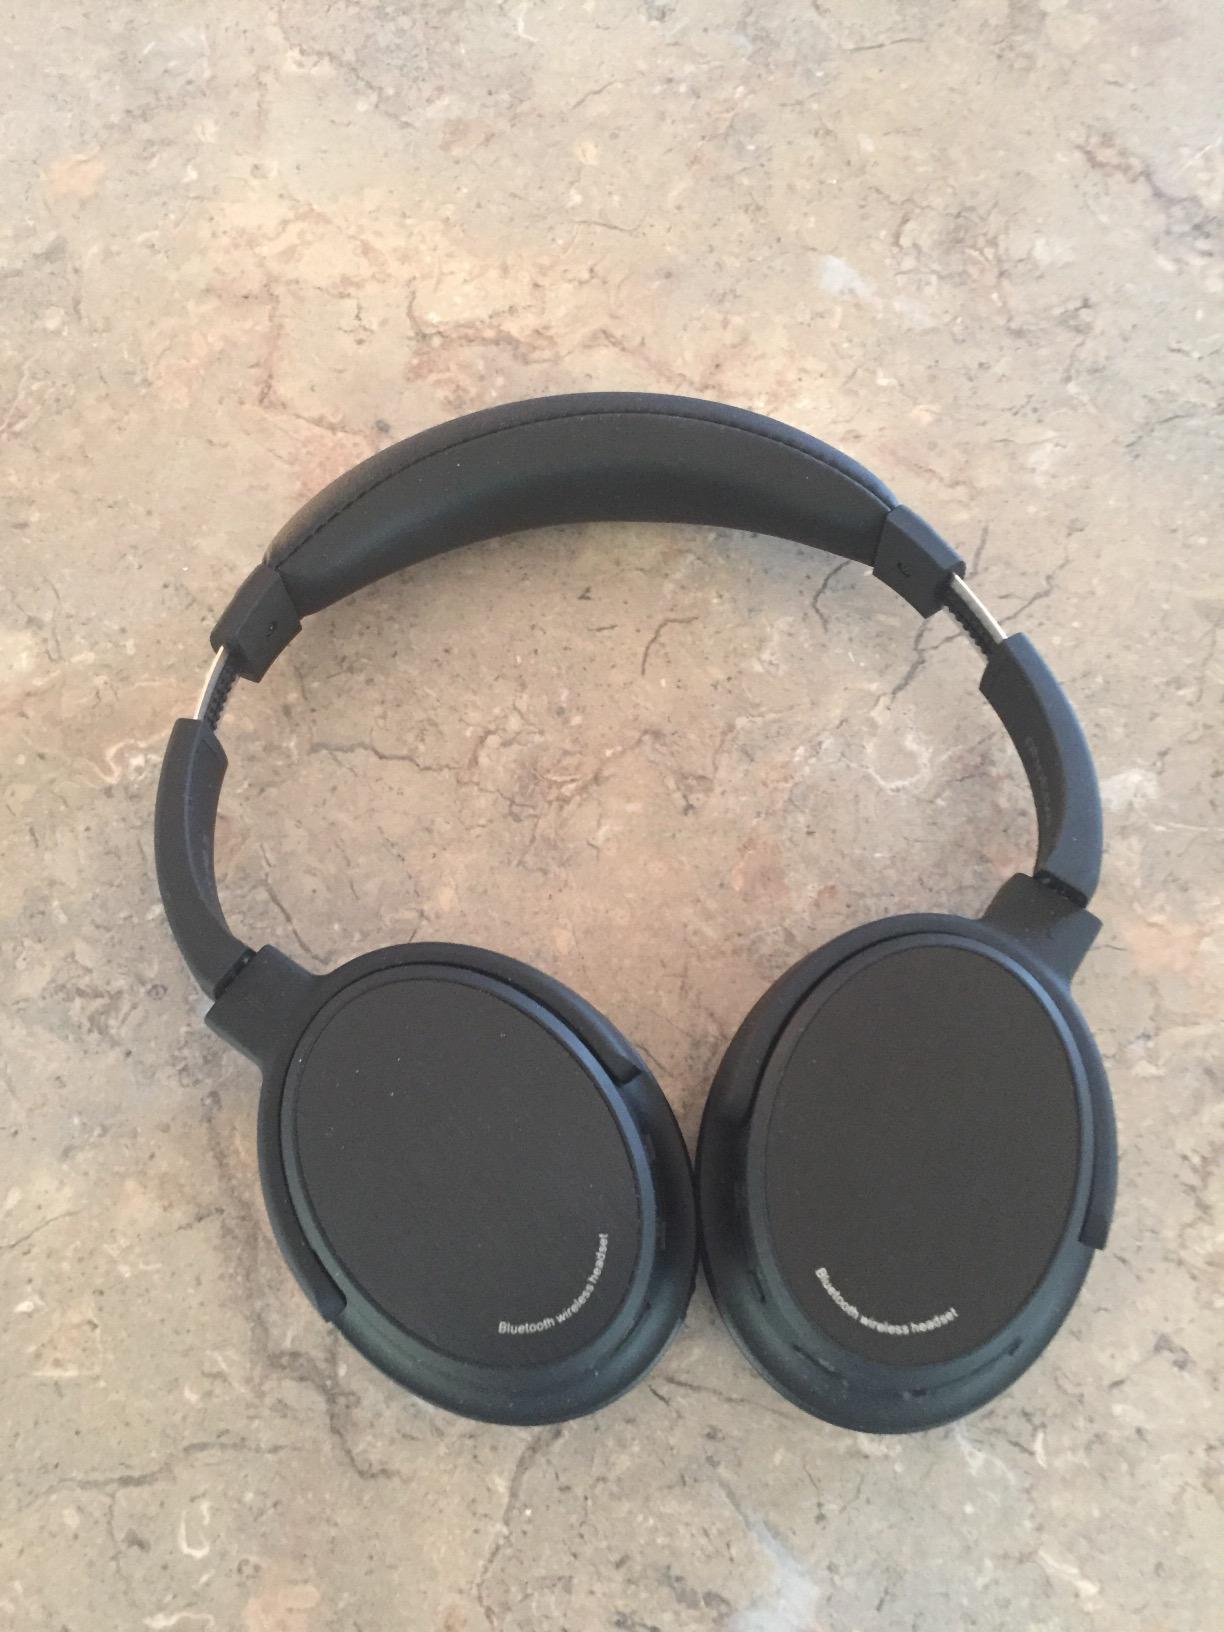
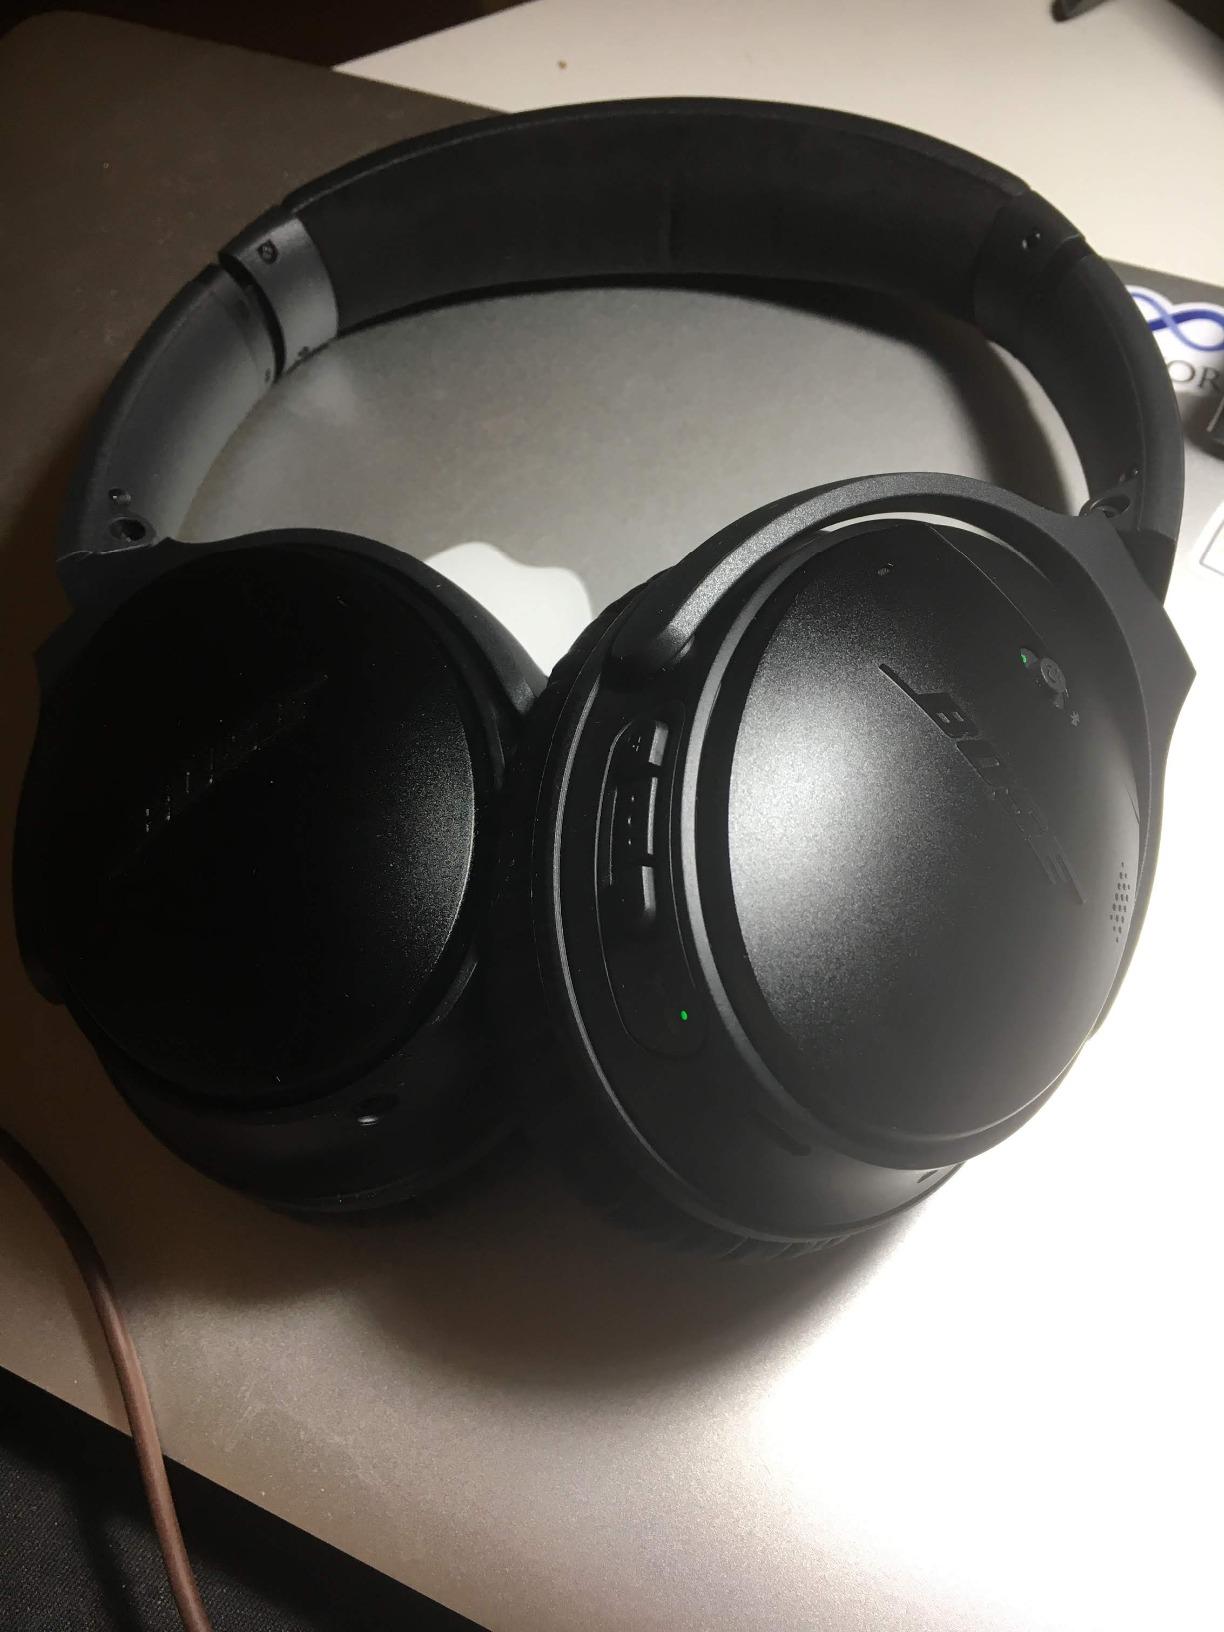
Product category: headphones
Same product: no